List of 40 mm grenades

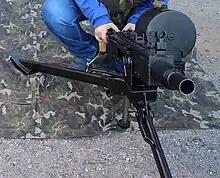
An AGA‑40 grenade launcher

40×47 mm is a cartridge caliber produced in Romania for their AG-40 model 77 and model 80 (today AG-40P) rifle-mounted grenade launchers. It features a casing with a high–low system. The propellant has low pressure and gives the projectile an average velocity of depending on the ammunition type.